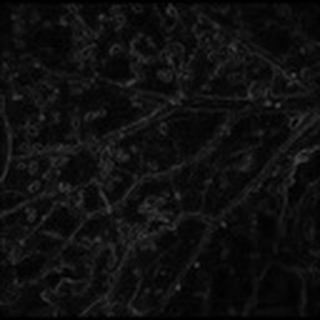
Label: cotton_aphids